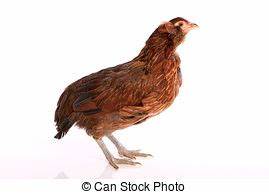
Label: chicken